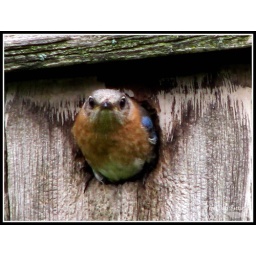
Female bluebird getting ready to leave the birdhouse on the telephone pole in my side yard this morning.